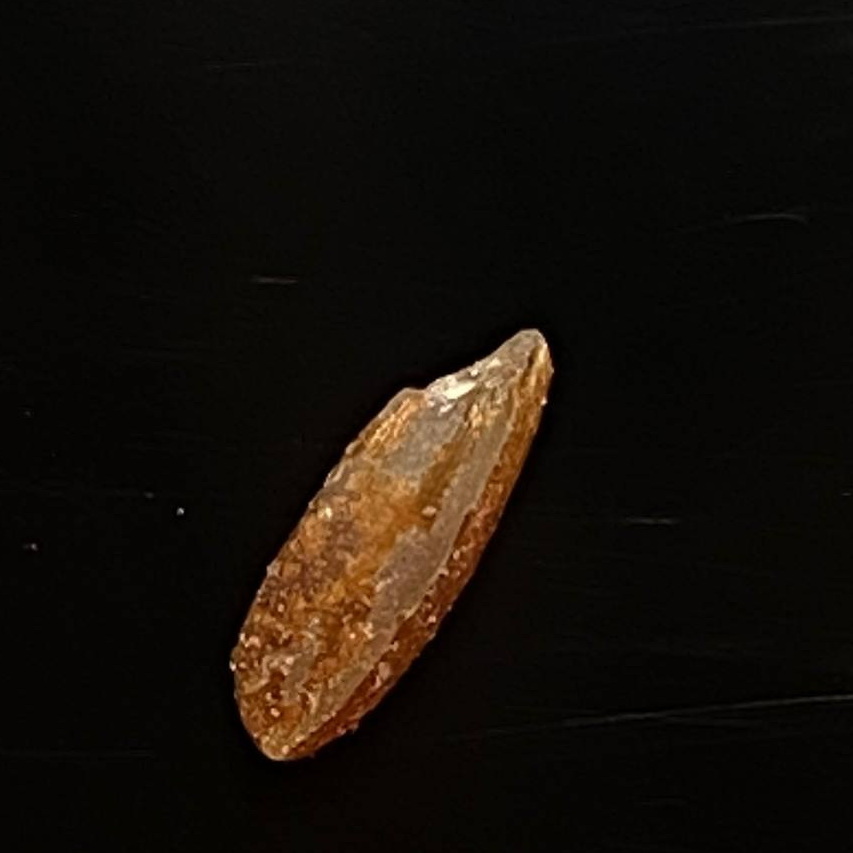
Rice variety: Ganjiya